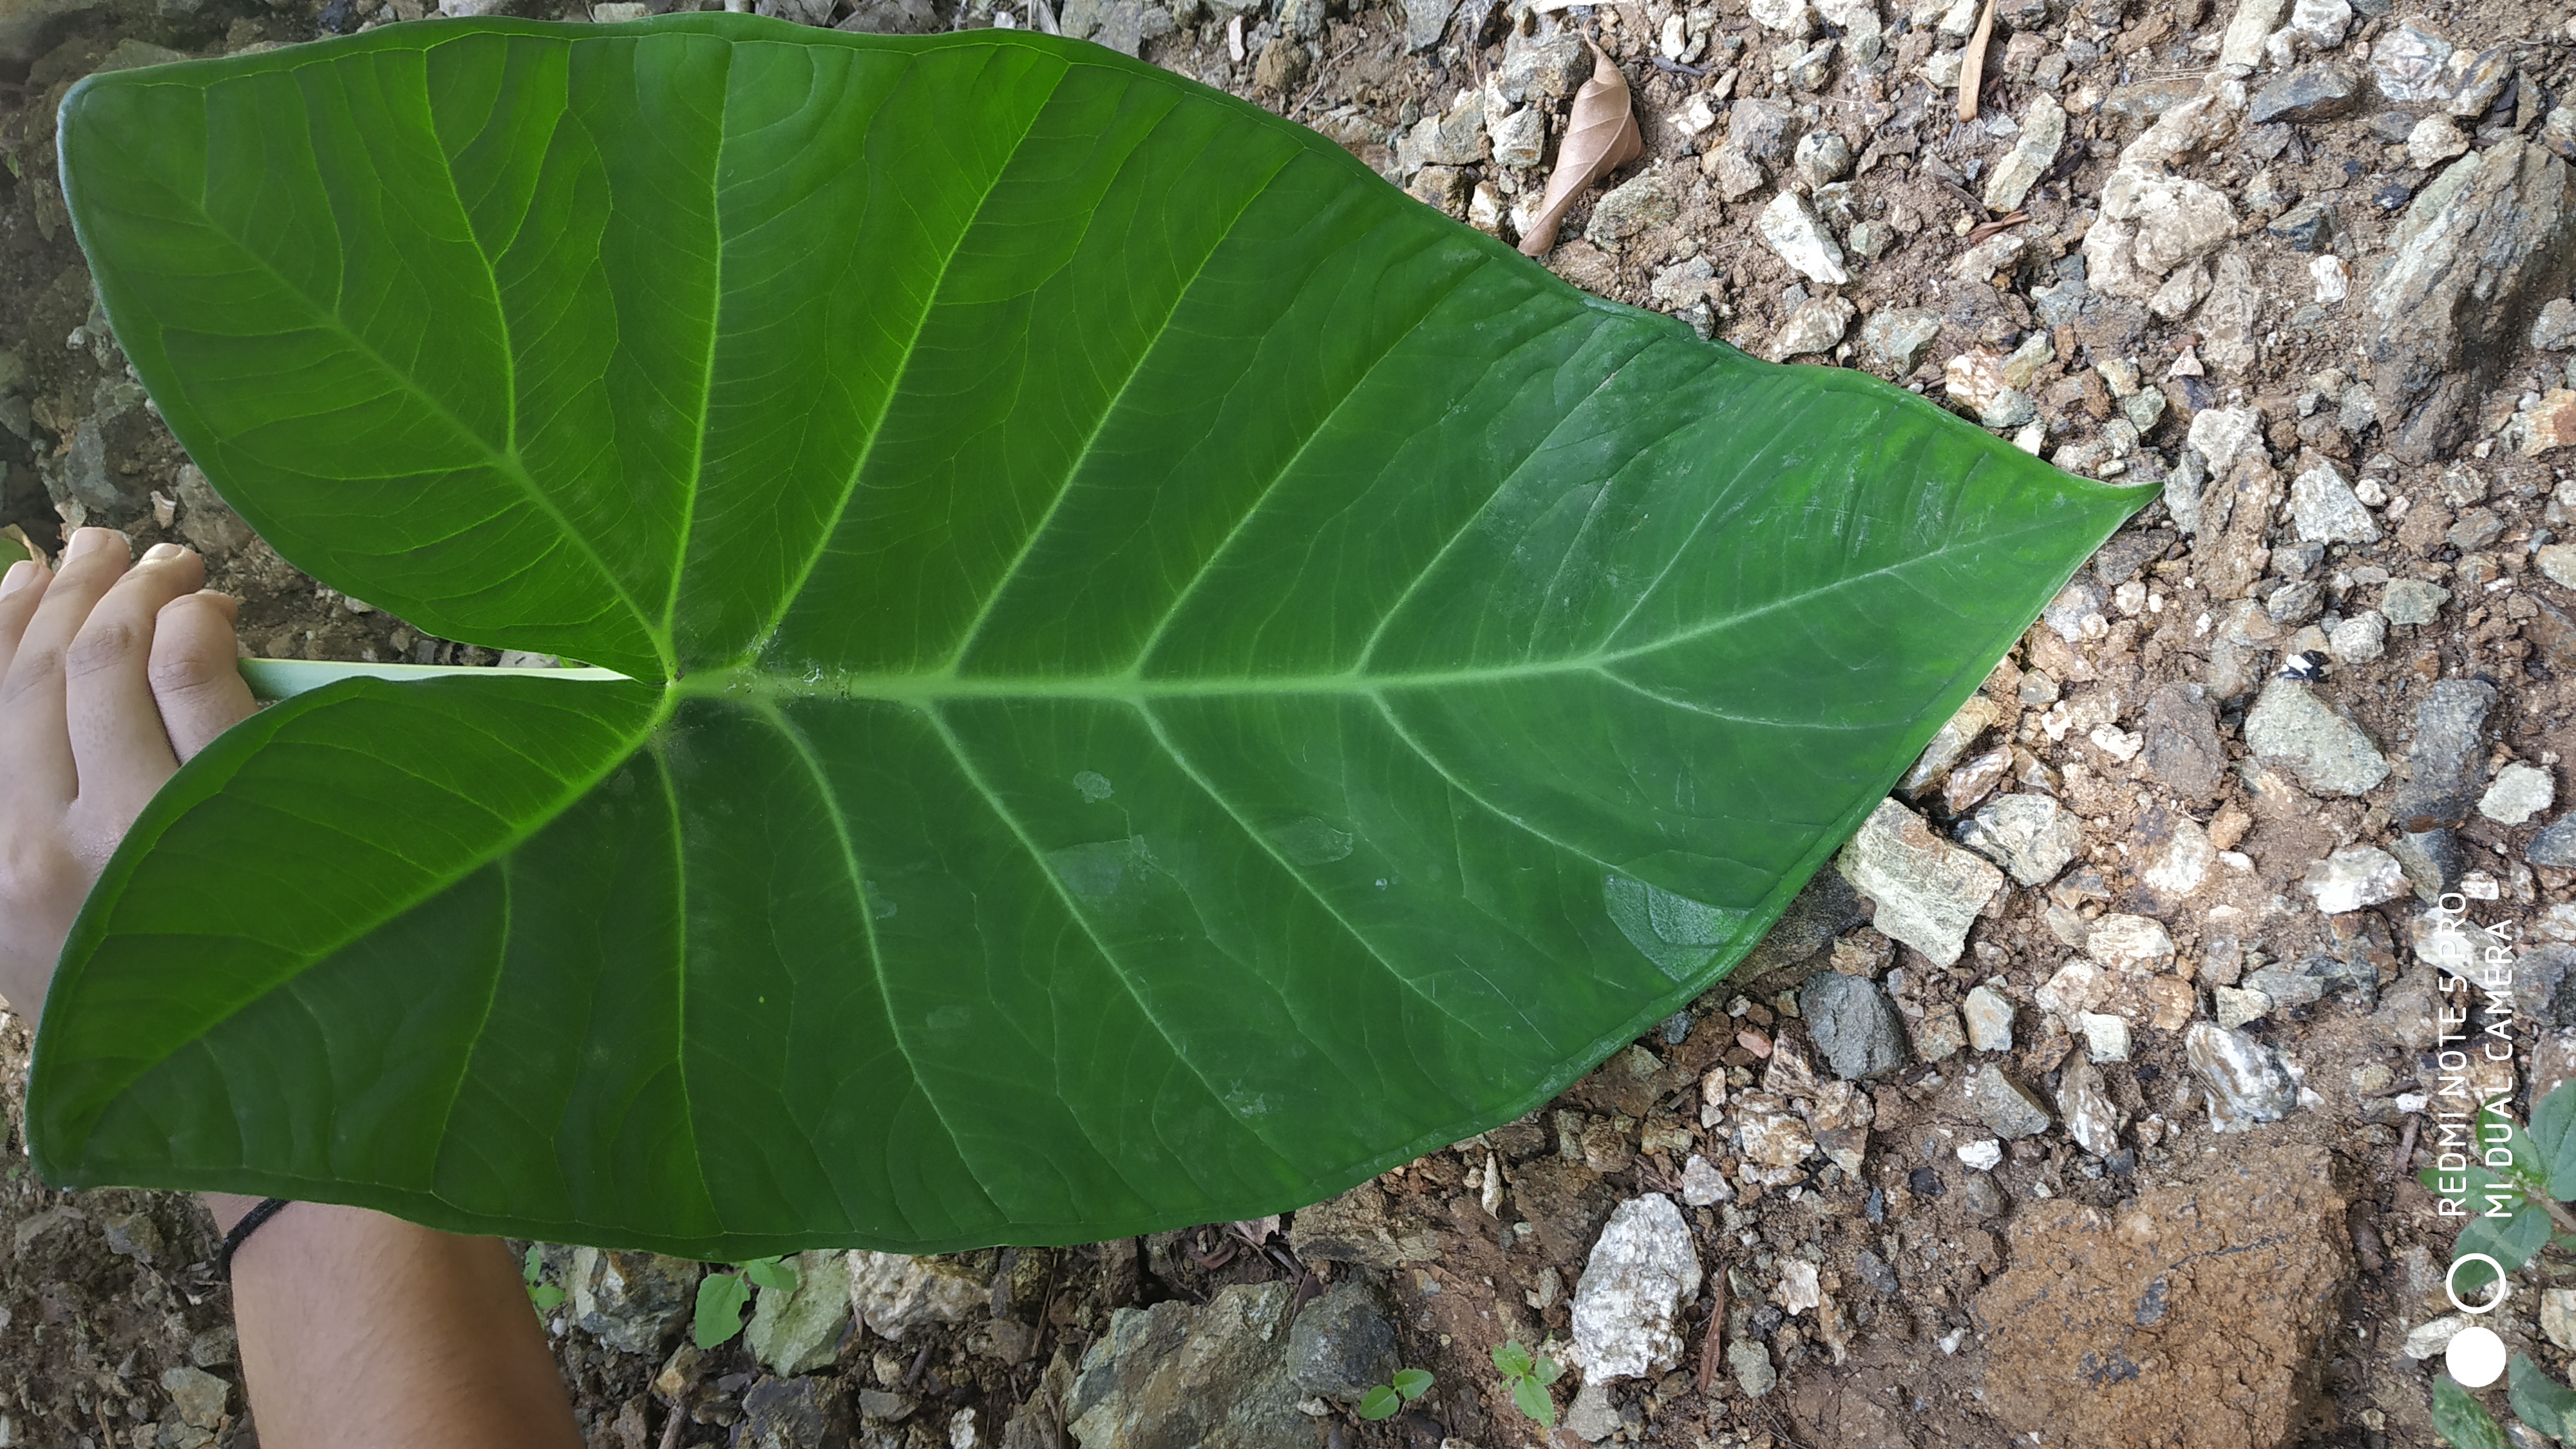
Plant: Taro